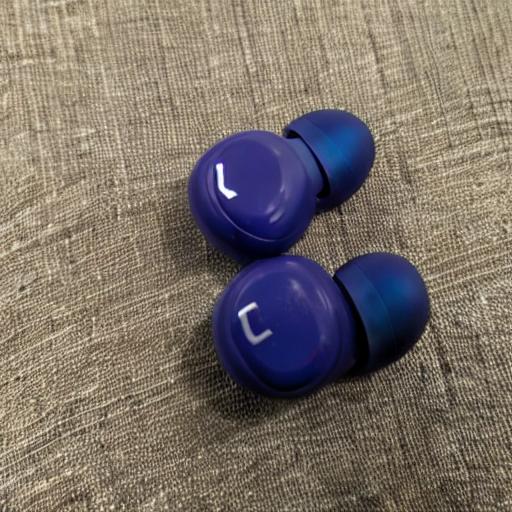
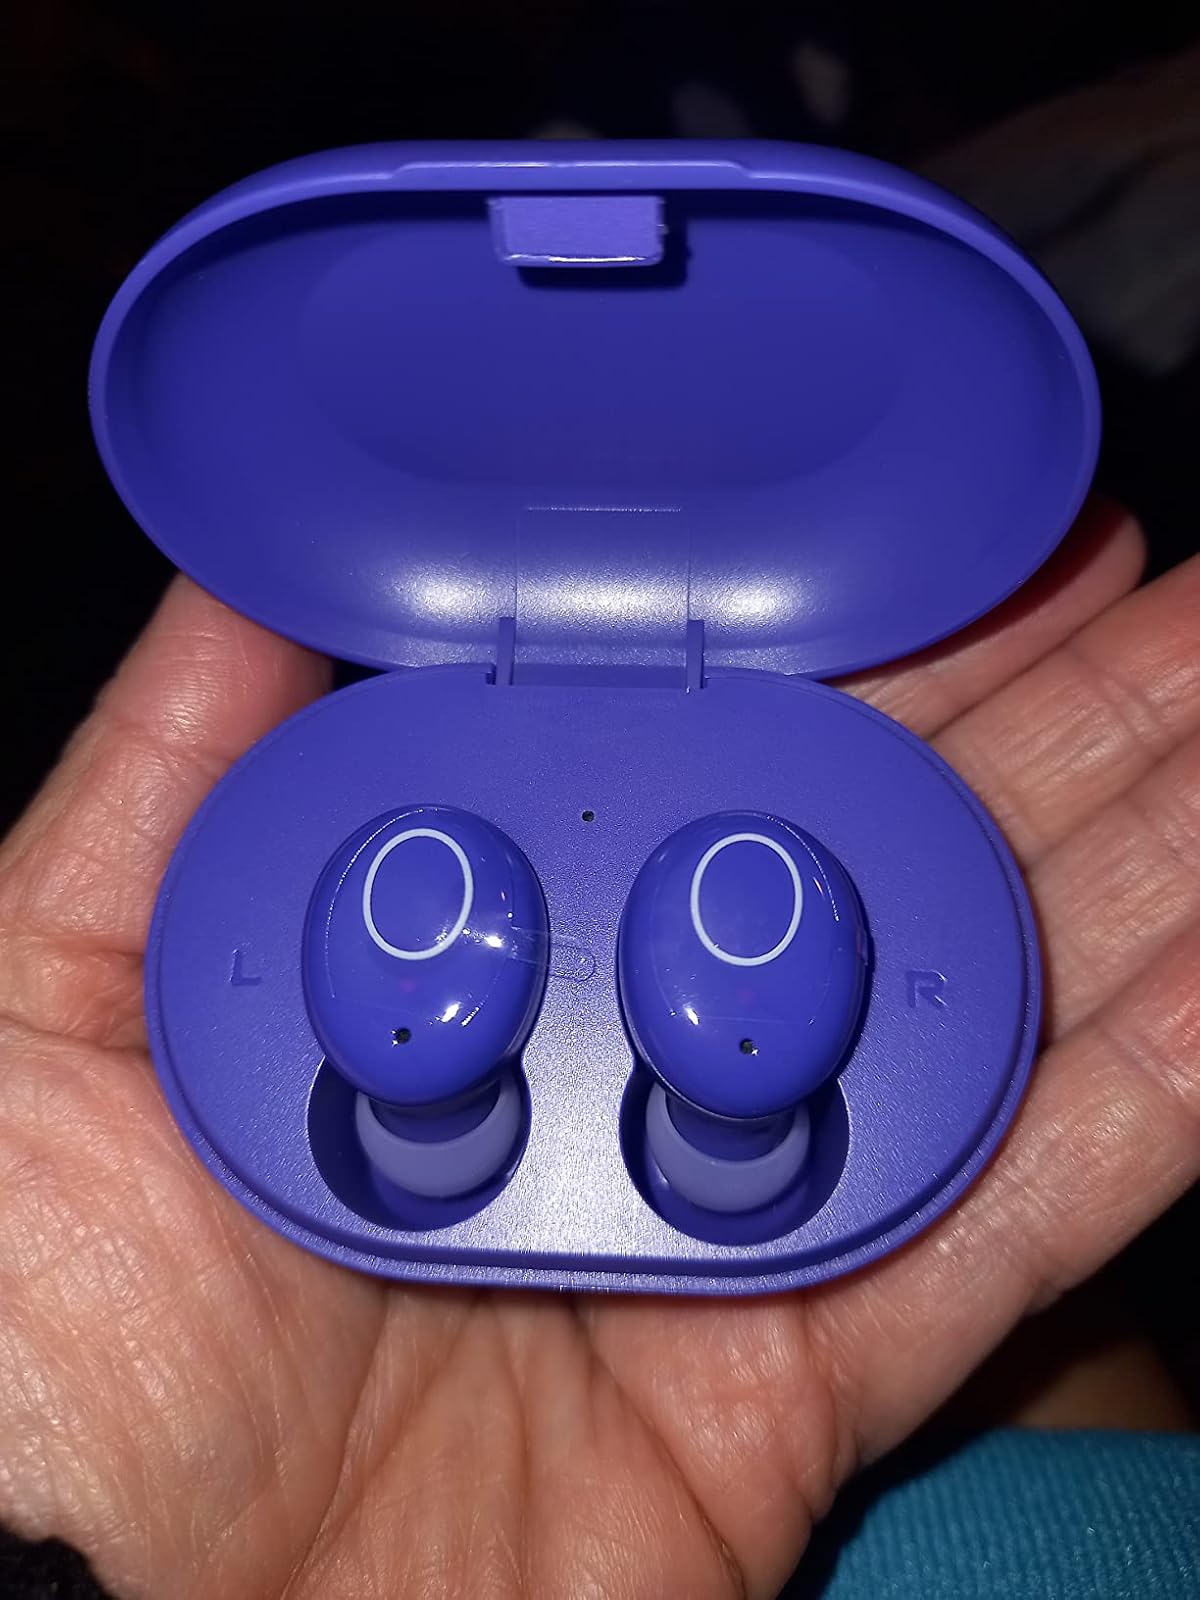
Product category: earbuds
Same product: no